Courtesan

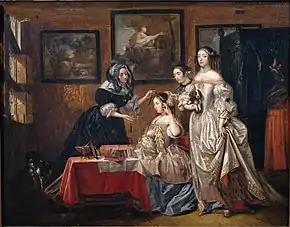
"Courtesans with their servants" by Lancelot Volders

Often, courtesans serving in this capacity began their career as a prostitute, although many came to the profession by other means. It was not uncommon for a courtesan to enter into an arranged long-term liaison by contract with a wealthy benefactor. These contracts were written up by and witnessed by lawyers and were binding. Most included some provision for the financial welfare of the courtesan beyond the end of the relationship in the form of an annuity. Many such women became so powerful socially and financially that they could be particular about the men they associated with; in other words, they chose their paramour as would any other mistress, not the other way around. Wealthy benefactors would go to great lengths to court a courtesan as a prize, the ultimate goal being a long-term contract as a mistress.